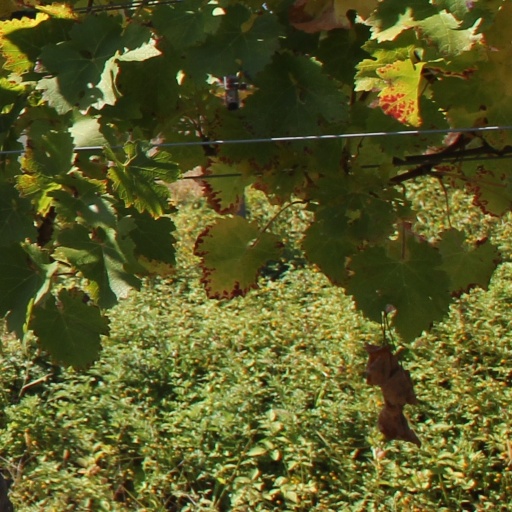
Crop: grape